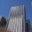
Label: skyscraper